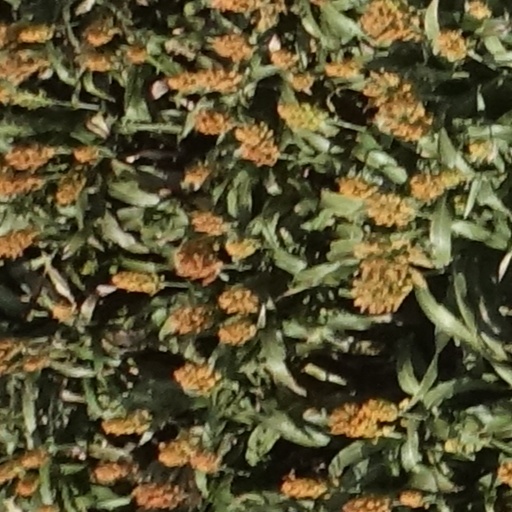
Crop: sorghum